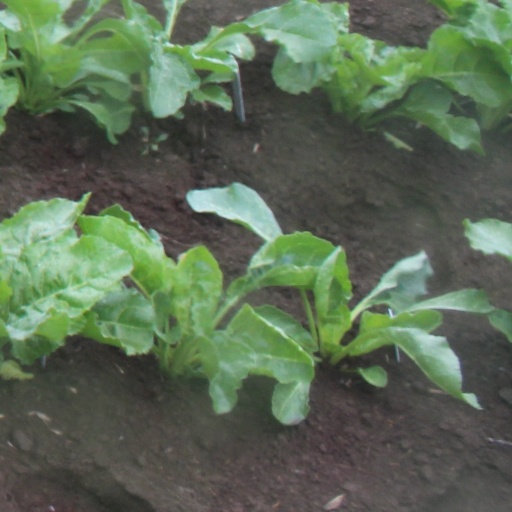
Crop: sugar beet